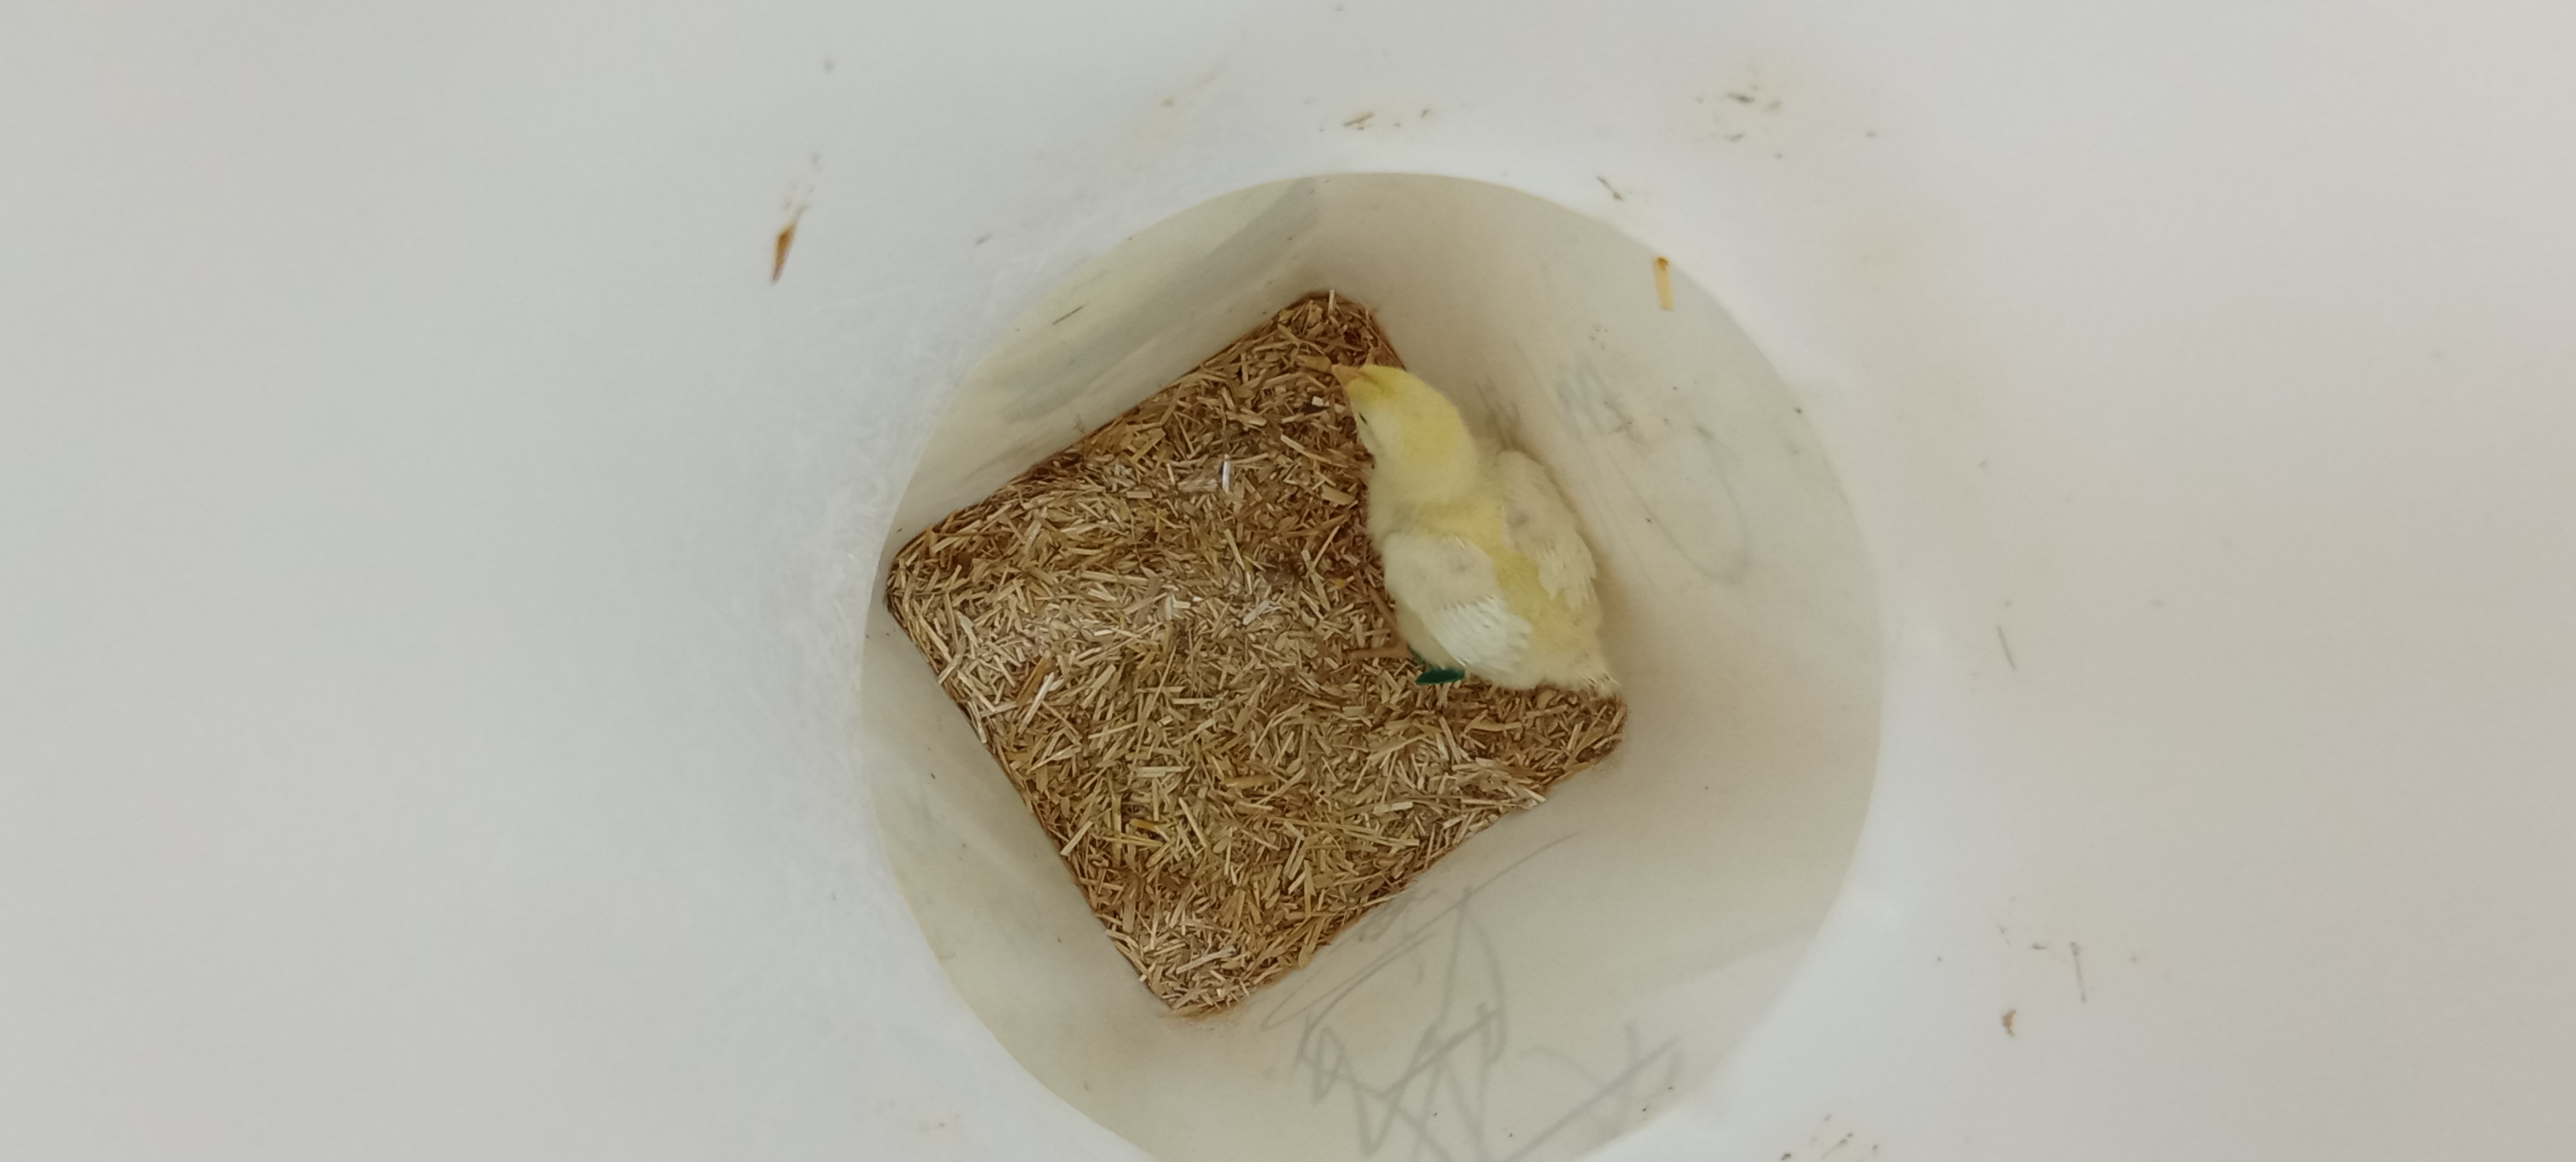
Weight: 153 g